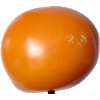
Label: yellow_tomato